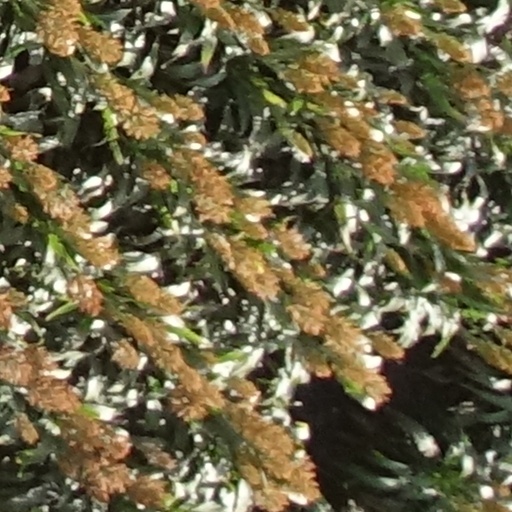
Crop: sorghum